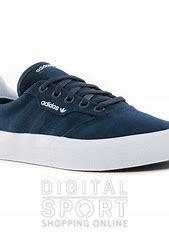
Brand: Adidas
Model: 3MC